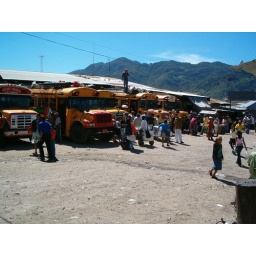
005 bus station in Jinotega market